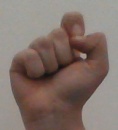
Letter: fa